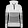
Label: Pullover